Corning, California

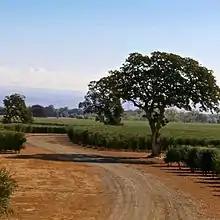
High-density Arbequina olive orchard in Corning

According to the Köppen Climate Classification system, Corning has a Hot-summer Mediterranean climate, abbreviated "Csa" on climate maps.